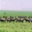
Label: plain